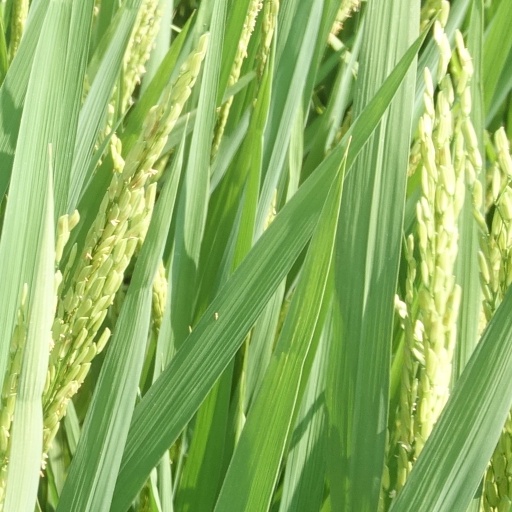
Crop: rice